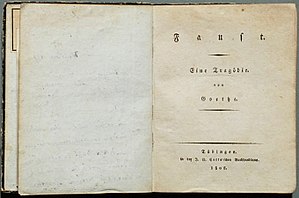
Faust I
Titelblad til Goethes Faust I
For alternative betydninger, se Faust.